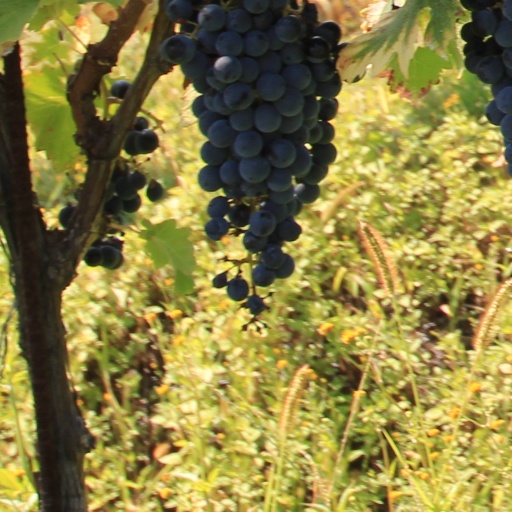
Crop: grape